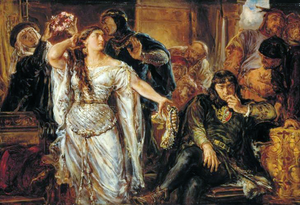
Lech II le Noir, de la dynastie des Piasts, est né vers 1241 et décédé le 30 septembre 1288 à Cracovie. Il est le fils aîné de Casimir Iᵉʳ de Cujavie et de Constance de Wrocław, fille d'Henri II le Pieux.